La Vivandière (Gilbert)

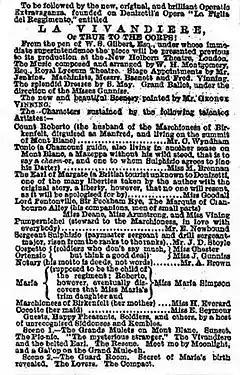
Advertisement for the Liverpool premiere

The work was premiered in Liverpool, by Maria Simpson's Opera Company, billed as "The new, original, and brilliant Operatic Extravaganza ... from the pen of W. S. Gilbert, Esq." The Gilbert scholar Jane Stedman writes that the subtitle was a topical allusion to a popular melodrama, "True to the Core; A Story of the Armada." In the Victorian era theatre managers normally bought or licensed plays from authors, and the authors had nothing to do with the staging of the works. Like his mentor Tom Robertson, however, Gilbert was not content to be merely the author, but sought to influence the staging of his works as much as a playwright was allowed to do. The press announcements for the Liverpool production stated that the piece was being staged under the author's "immediate superintendence". Once established, Gilbert would stage direct nearly all of his own shows. It is not clear how much the Liverpool and London productions differed. Stedman notes that Gilbert made a number of changes to the libretto for the London production. The staging of the two productions was in wholly different hands: W. H. Montgomery and George Vinning, respectively musical director and scene painter in Liverpool, were replaced by Mr. Wallerstein and T. Grieve in London, and an almost completely new cast was selected.